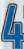
Number: 4